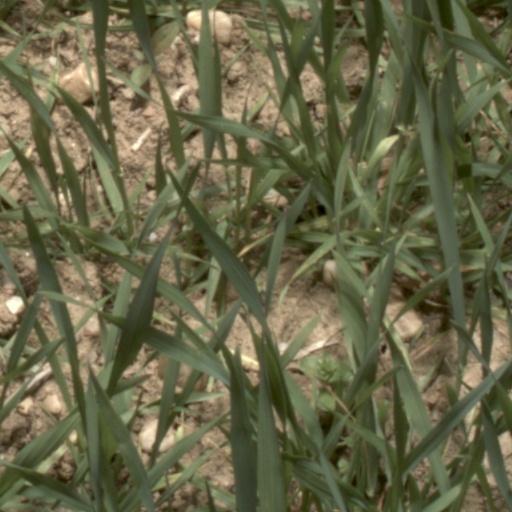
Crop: wheat